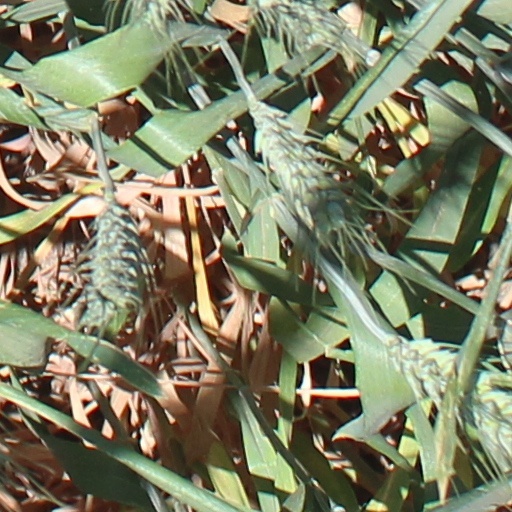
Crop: wheat